Frank Thomas

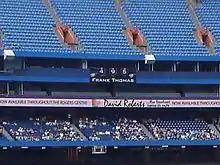
Banner at Rogers Centre displaying Thomas' home run count

The White Sox announced that they would honor Thomas with a life-size bronze statue. It was unveiled on July 31, 2011, on the outfield concourse at U.S. Cellular Field. It is the eighth statue on the outfield concourse.